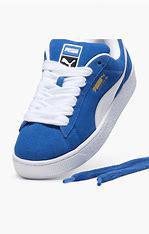
Brand: Puma
Model: Suede XL